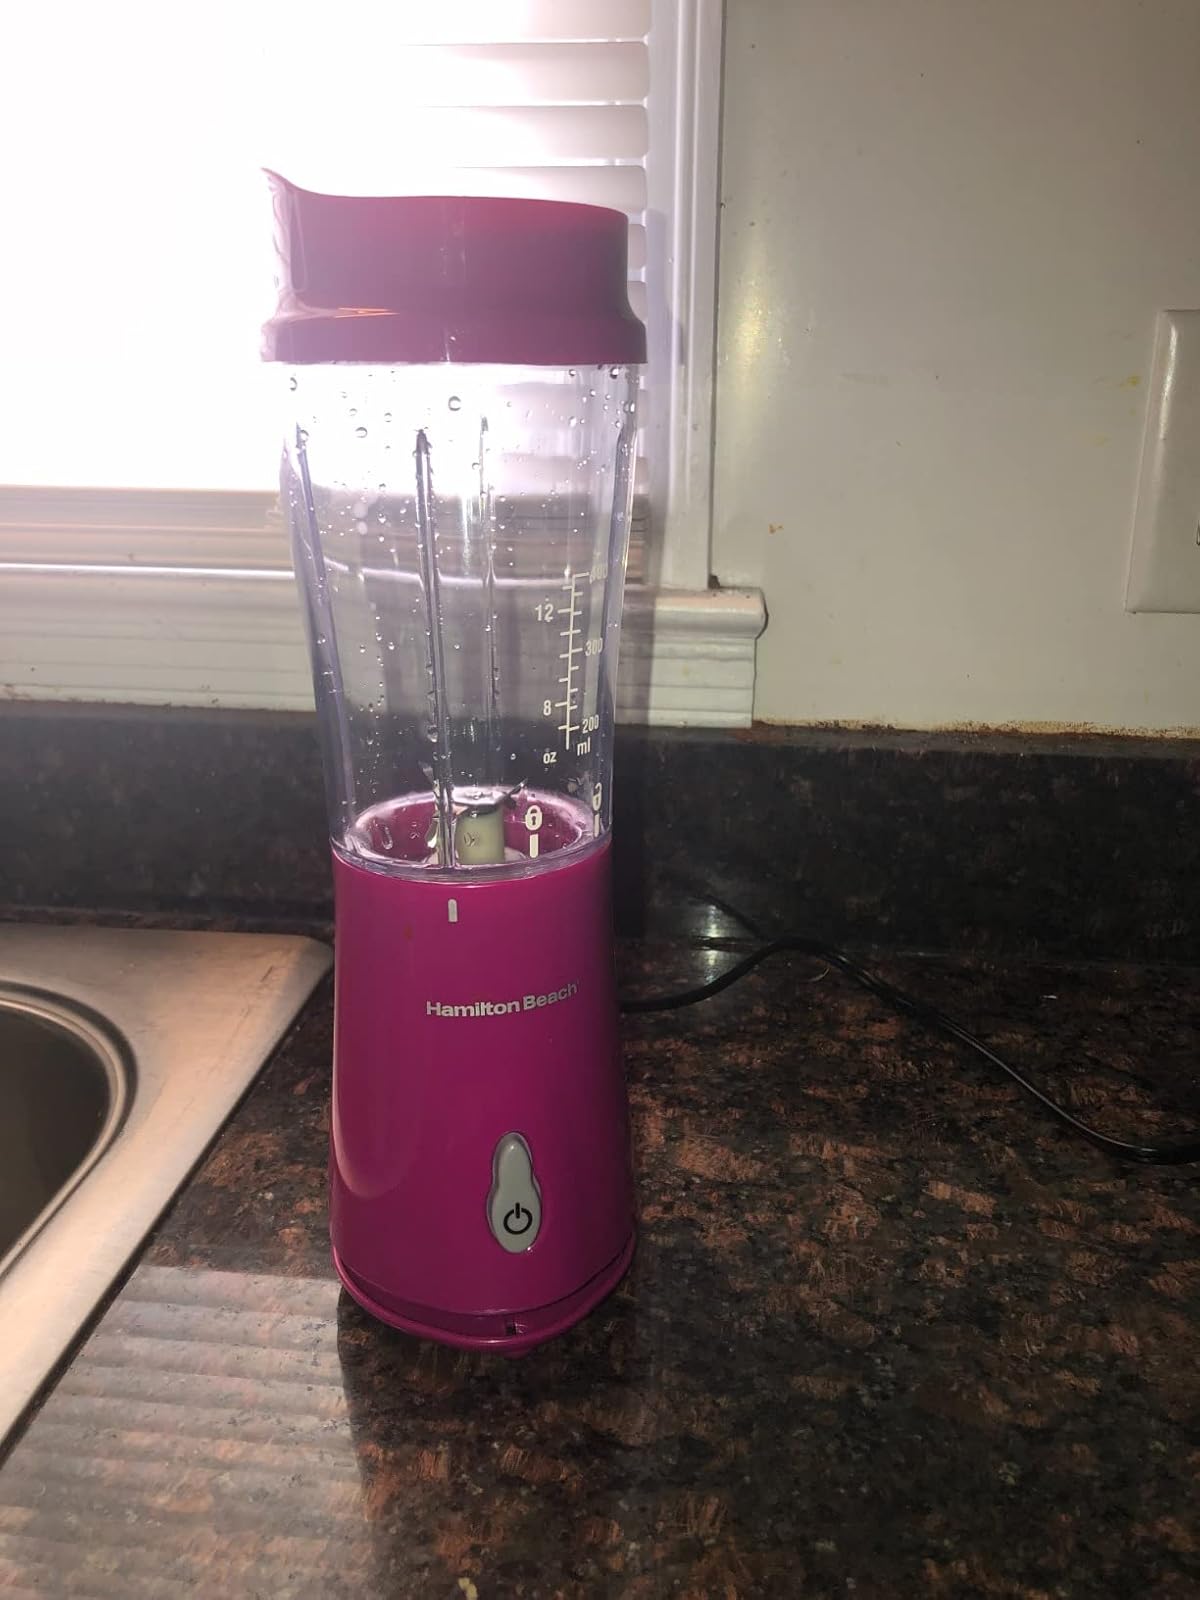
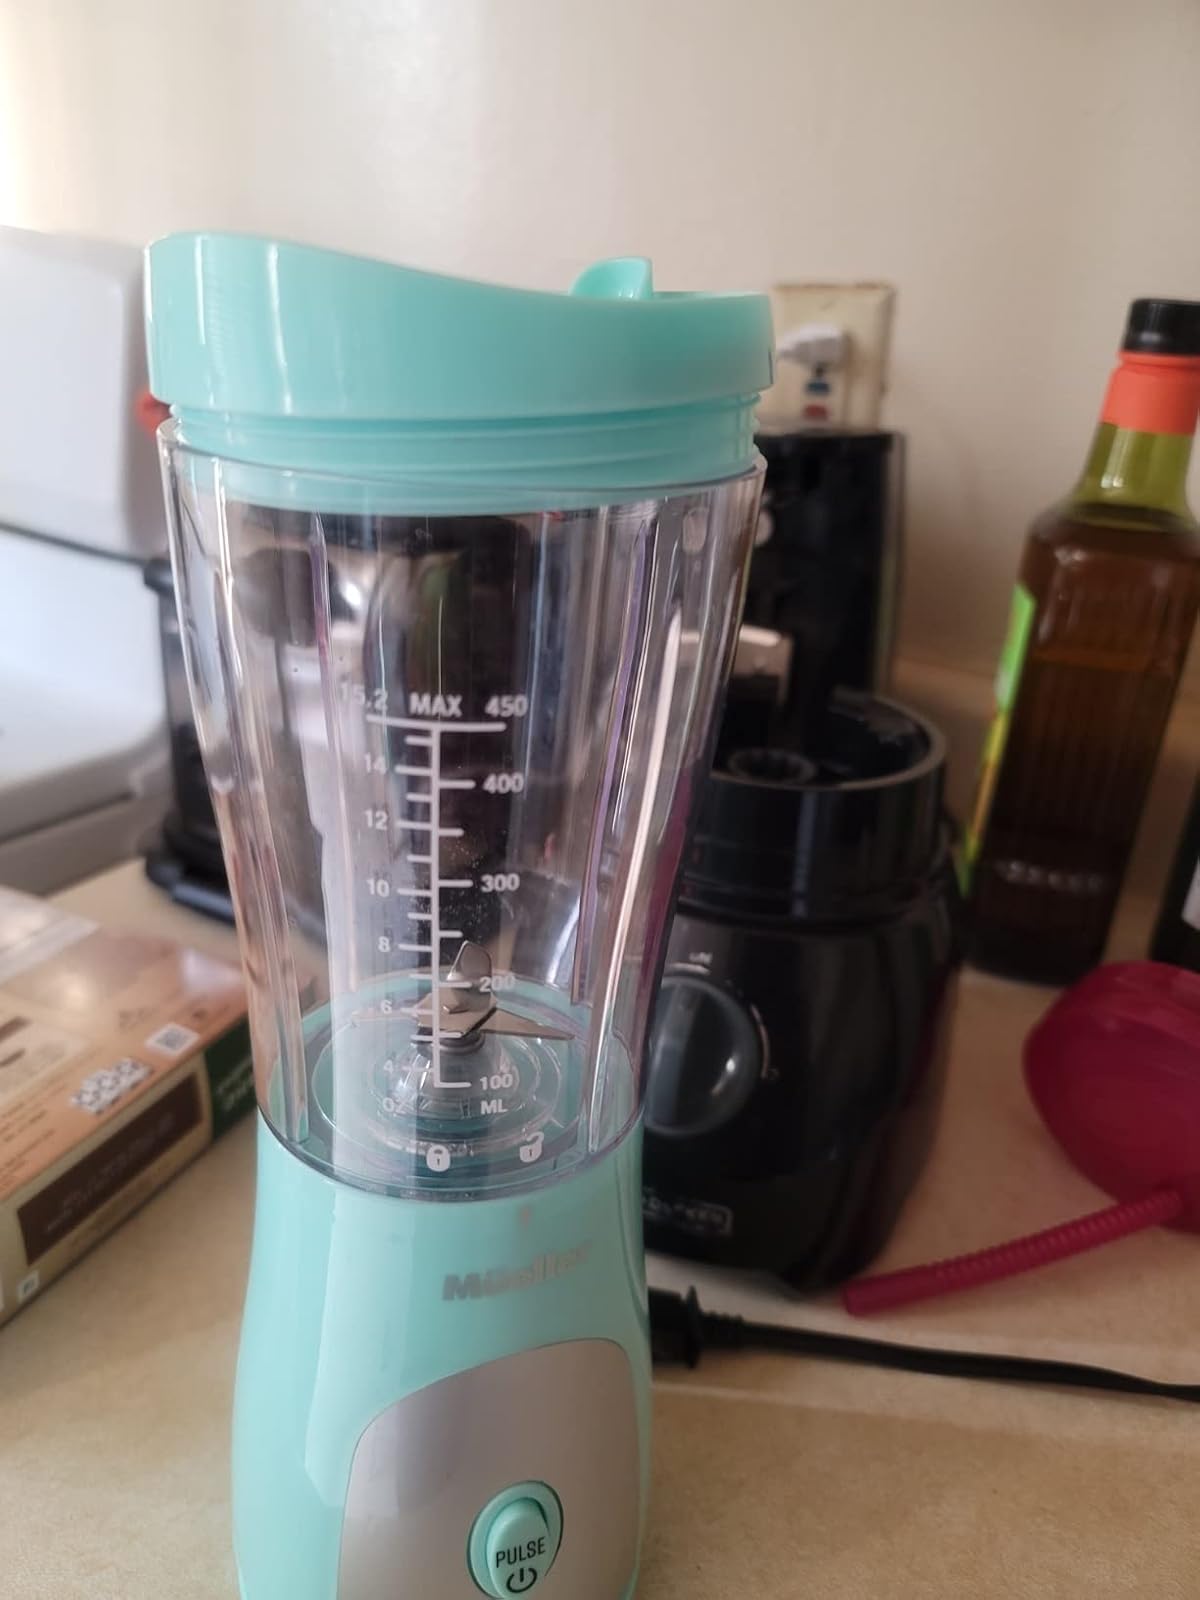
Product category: items_blender
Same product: no